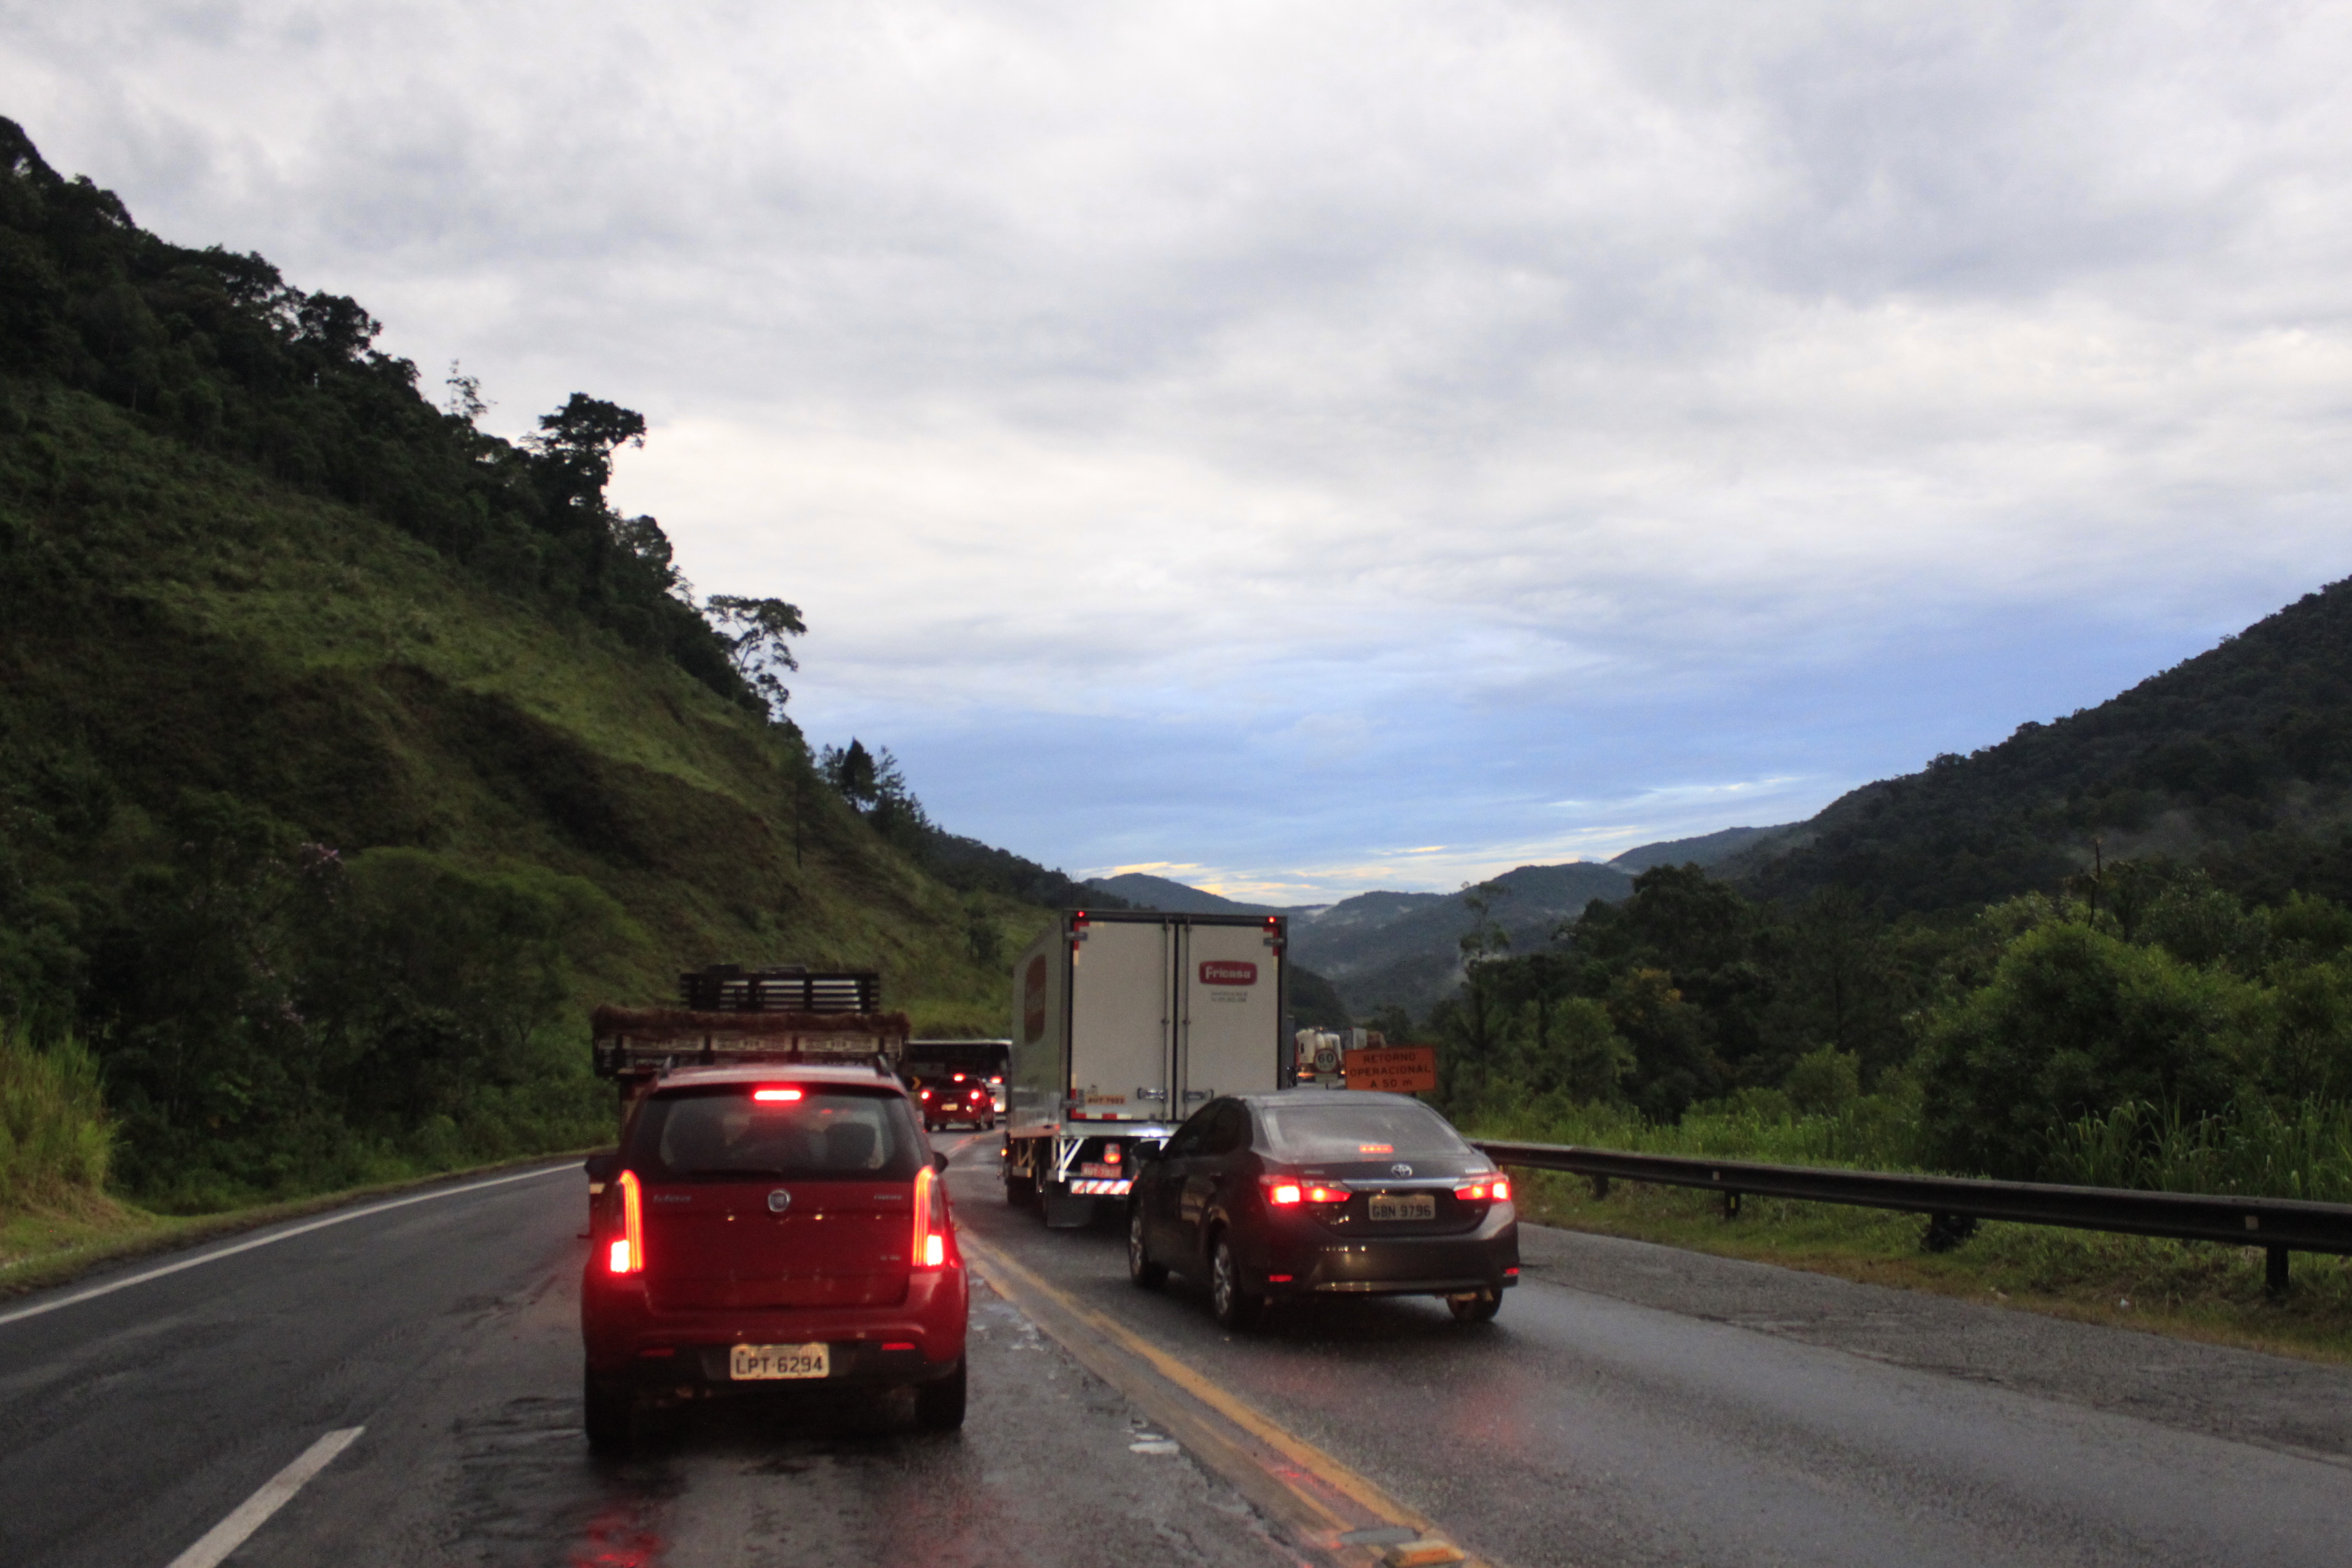
car, road, motor vehicle, transport, highway, lane, mountainous landforms, highland, road trip, infrastructure, mountain, asphalt, mode of transport, vehicle, mountain pass, controlled access highway, sky, mountain range, tree, hill, family car, automotive exterior, traffic, hill station, driving, road surface, shoulder, plant, minivan, landscape, compact car, valley, national park, off road vehicle, luxury vehicle, sport utility vehicle